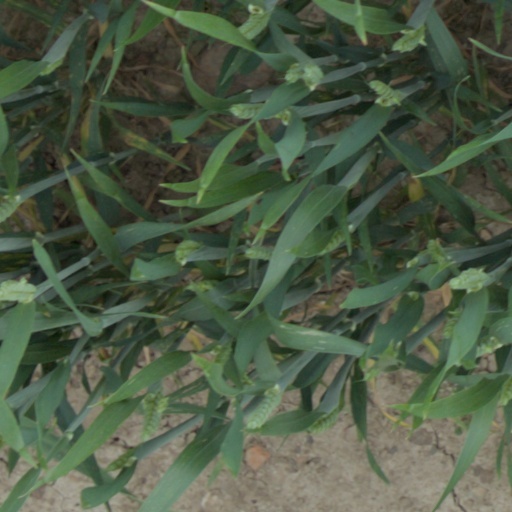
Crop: wheat